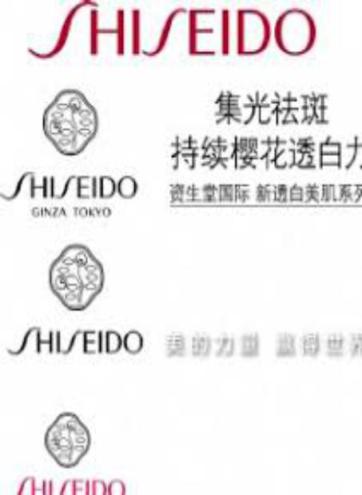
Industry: Necessities